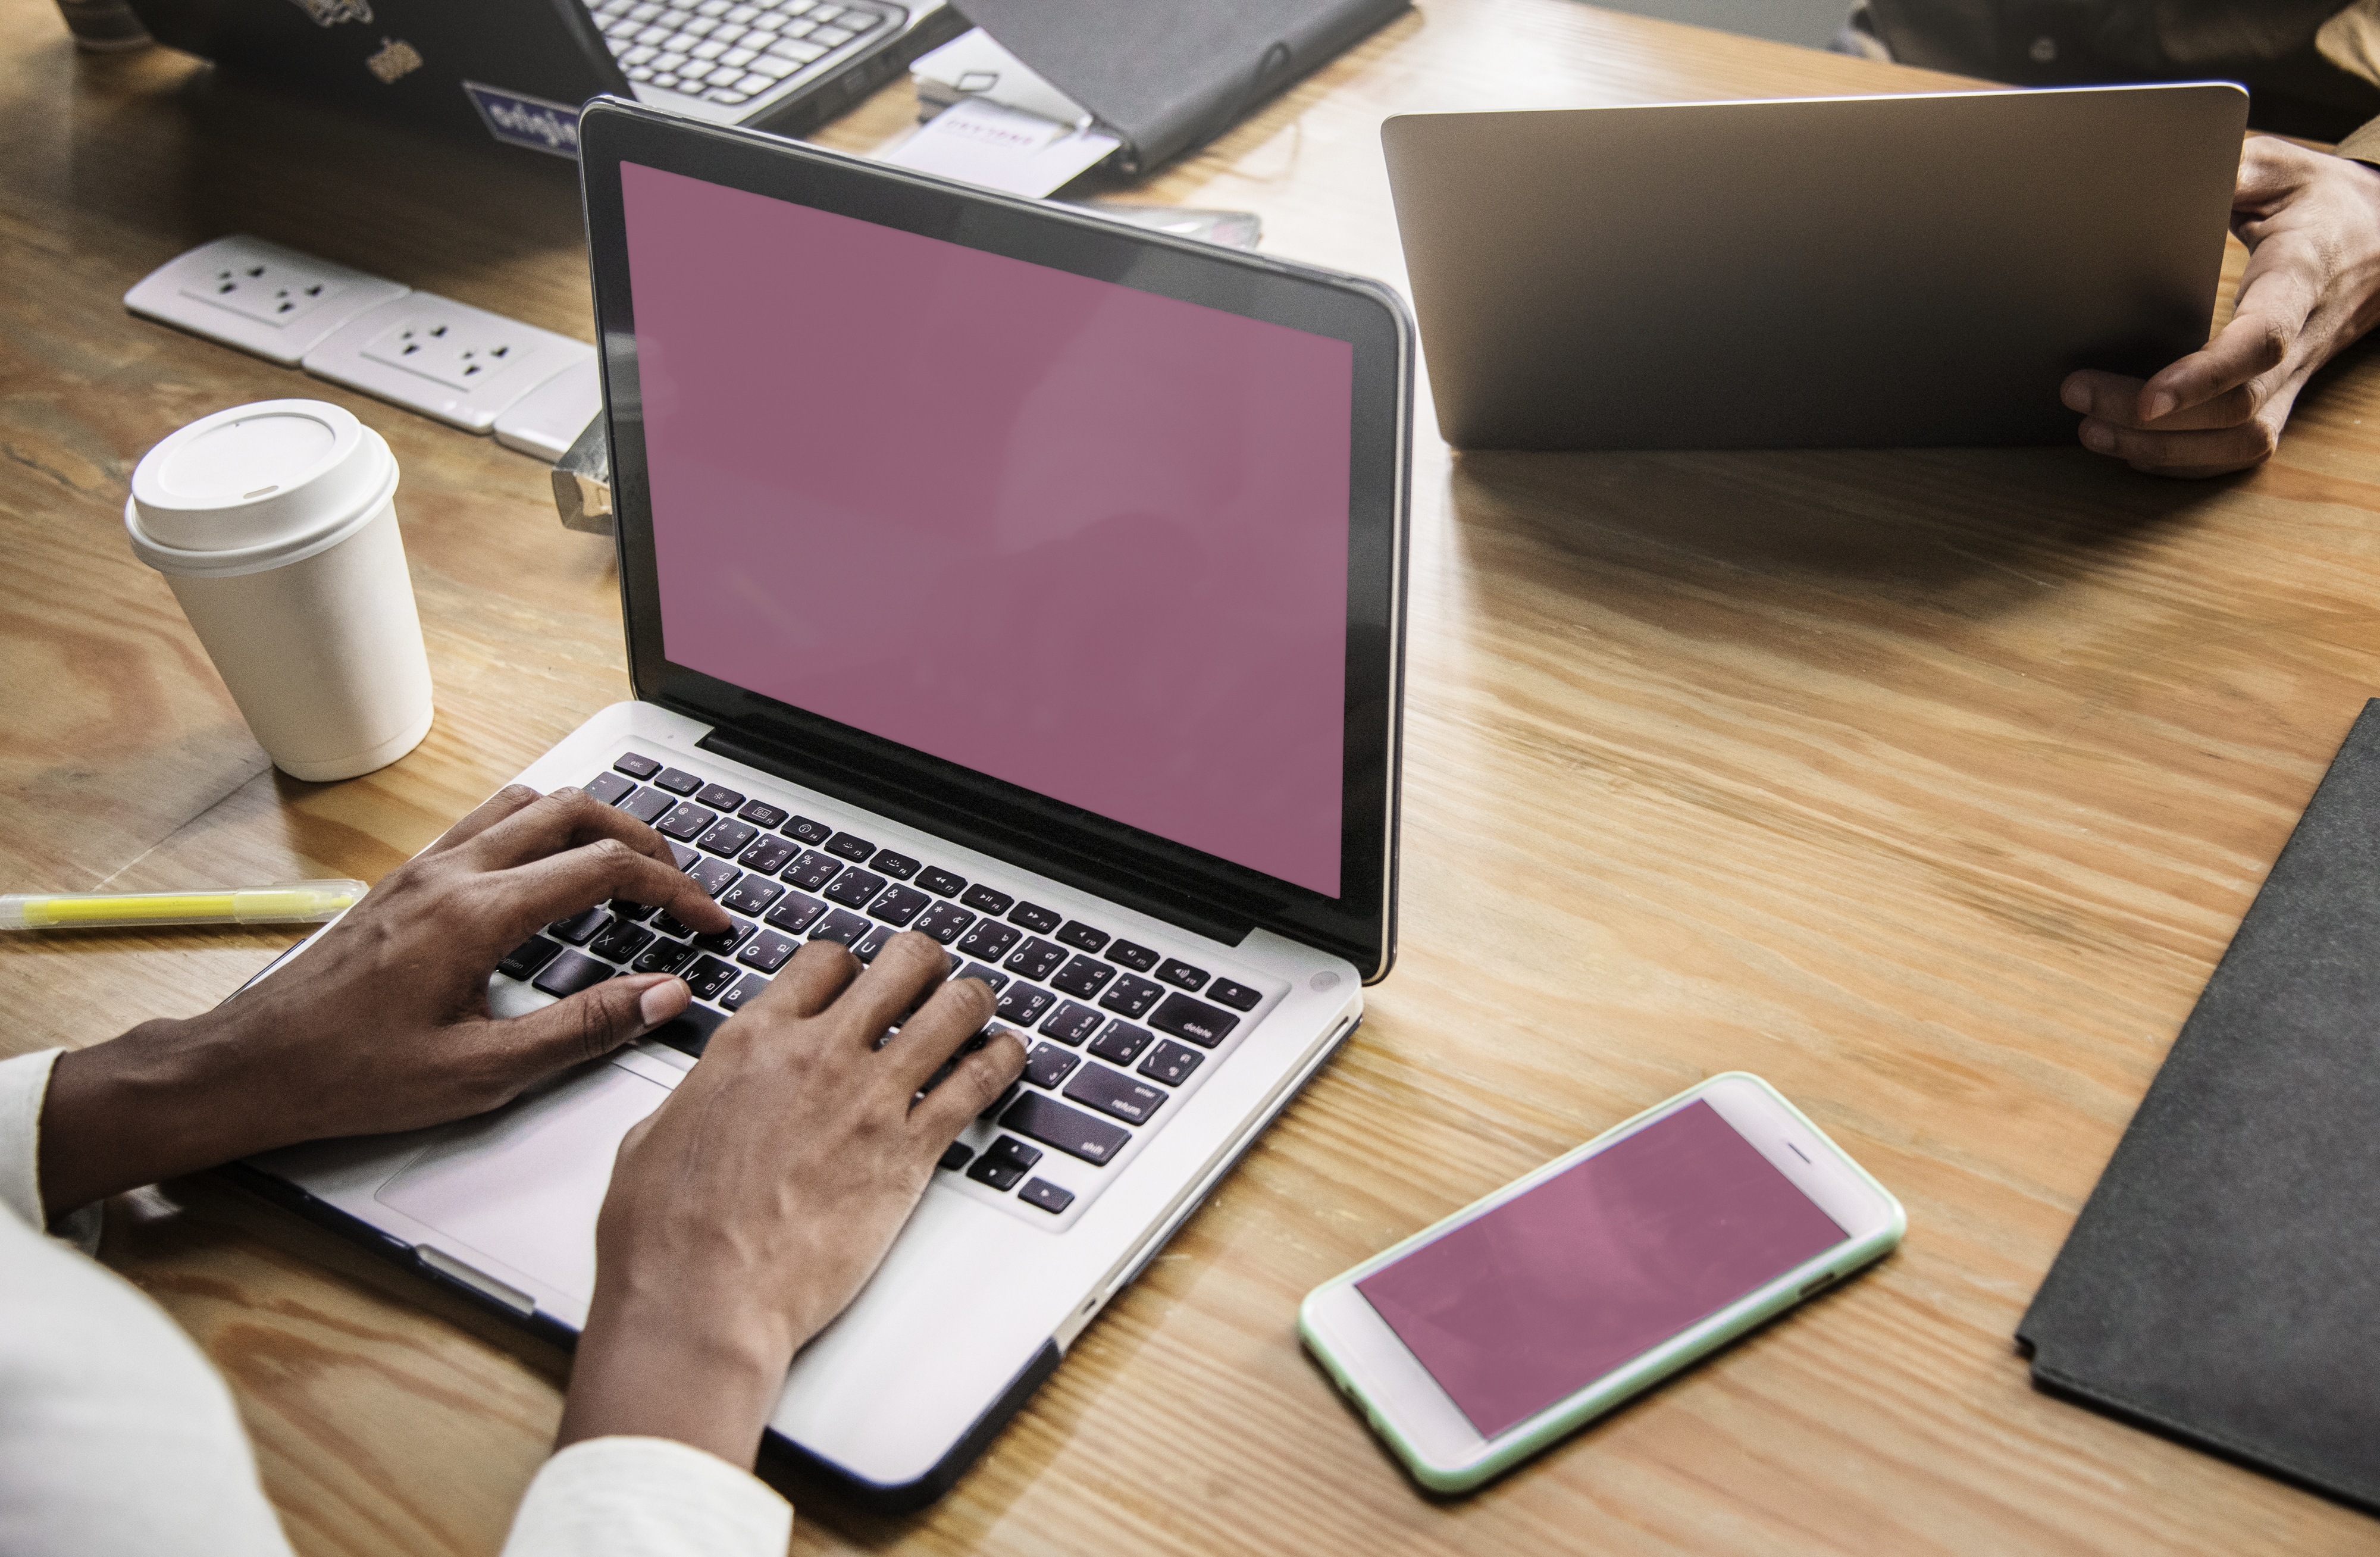
black, blank, business, businesswoman, coffee, colleagues, communication, conference, connection, copy space, design space, device, digital, diversity, documentation, female, files, hall, hot drink, ideas, indoor, internet, laptop, male, man, meeting, modern, network, office, pad, pen, phone, planning, plug point, screen, strategy, table, tea, team, teamwork, technology, together, togetherness, typing, venture, woman, wooden, work place, workers, working, electronic device, netbook, product, personal computer